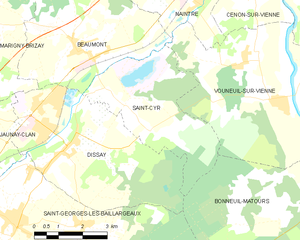
Carte des communes françaises Saint-Cyr